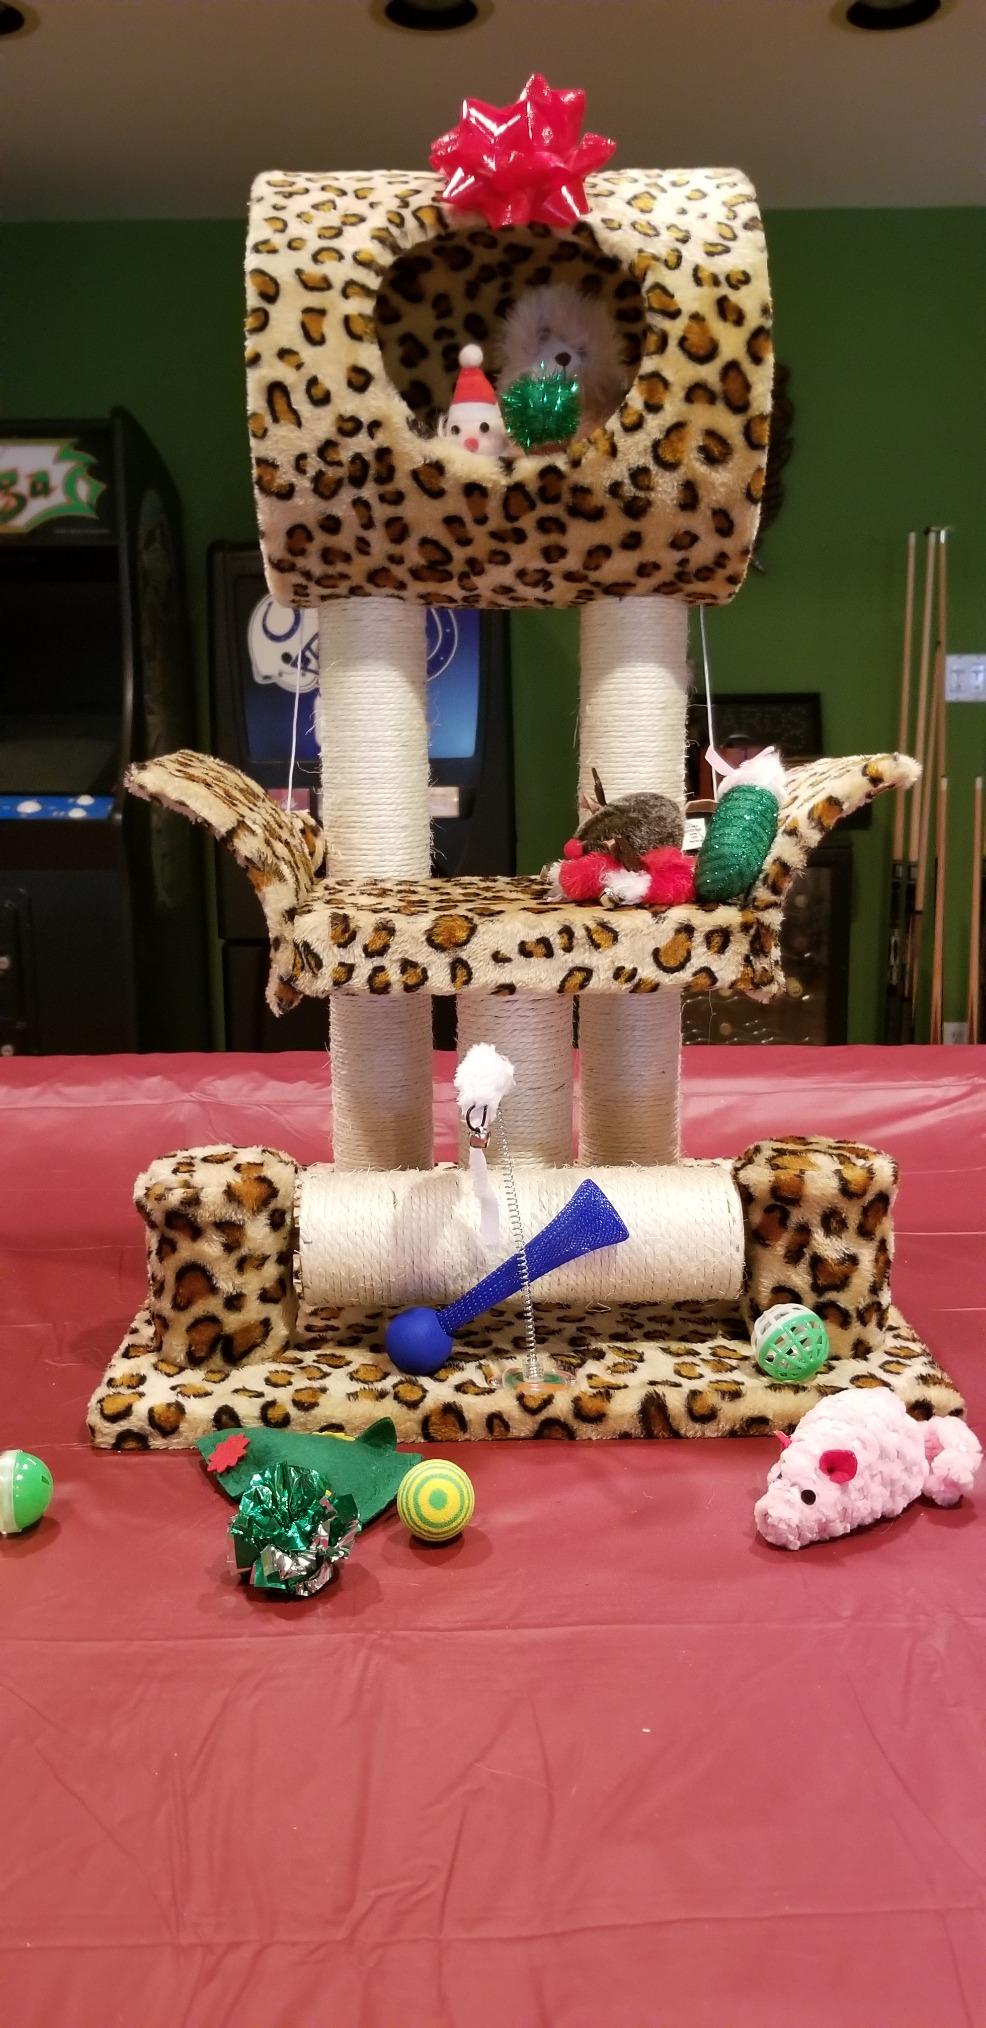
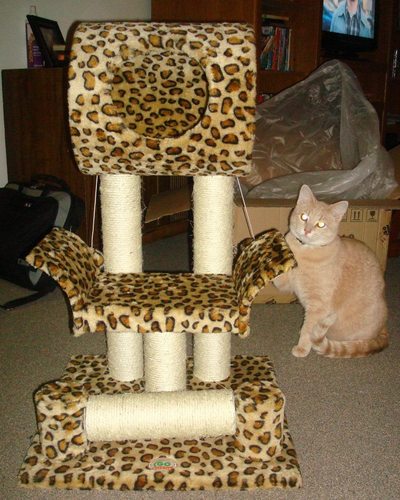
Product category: items_cat tree
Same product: yes